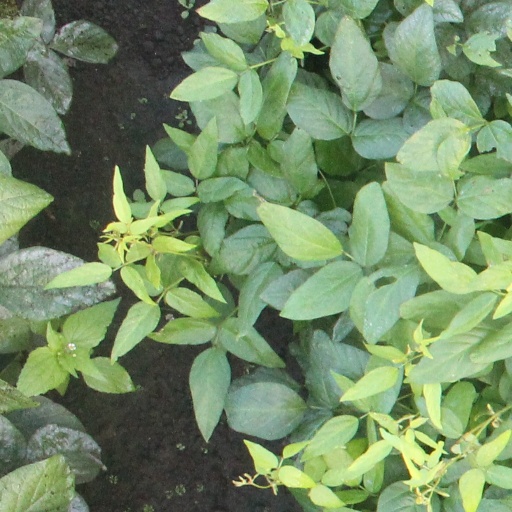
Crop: soybean